Harold A. Furlong

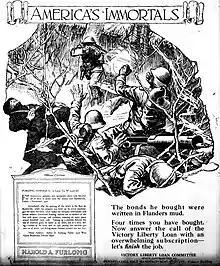
Furlong storming a machine gun nest on November 1, 1918

Rank and organization: First Lieutenant, U.S. Army, 353d Infantry, 89th Division. Place and date: Near Bantheville, France, 1 November 1918. Entered service at: Detroit, Mich. Birth: Pontiac, Mich. G.O. No.: 16, W.D., 1919: